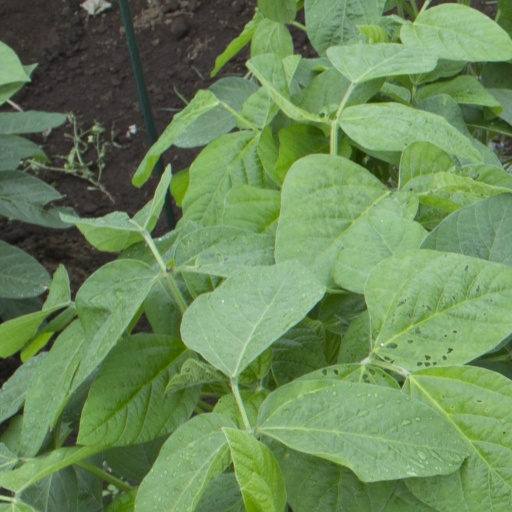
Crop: soybean